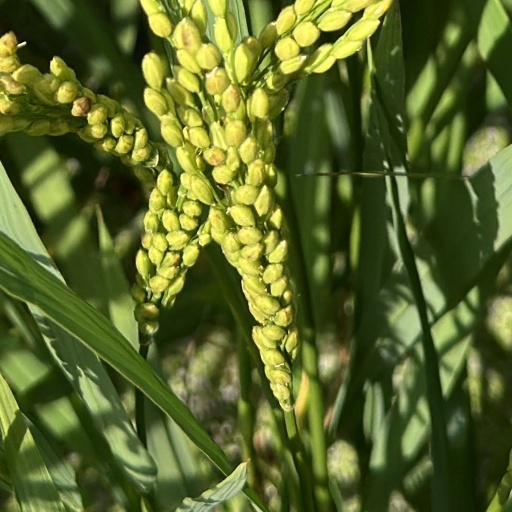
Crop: rice